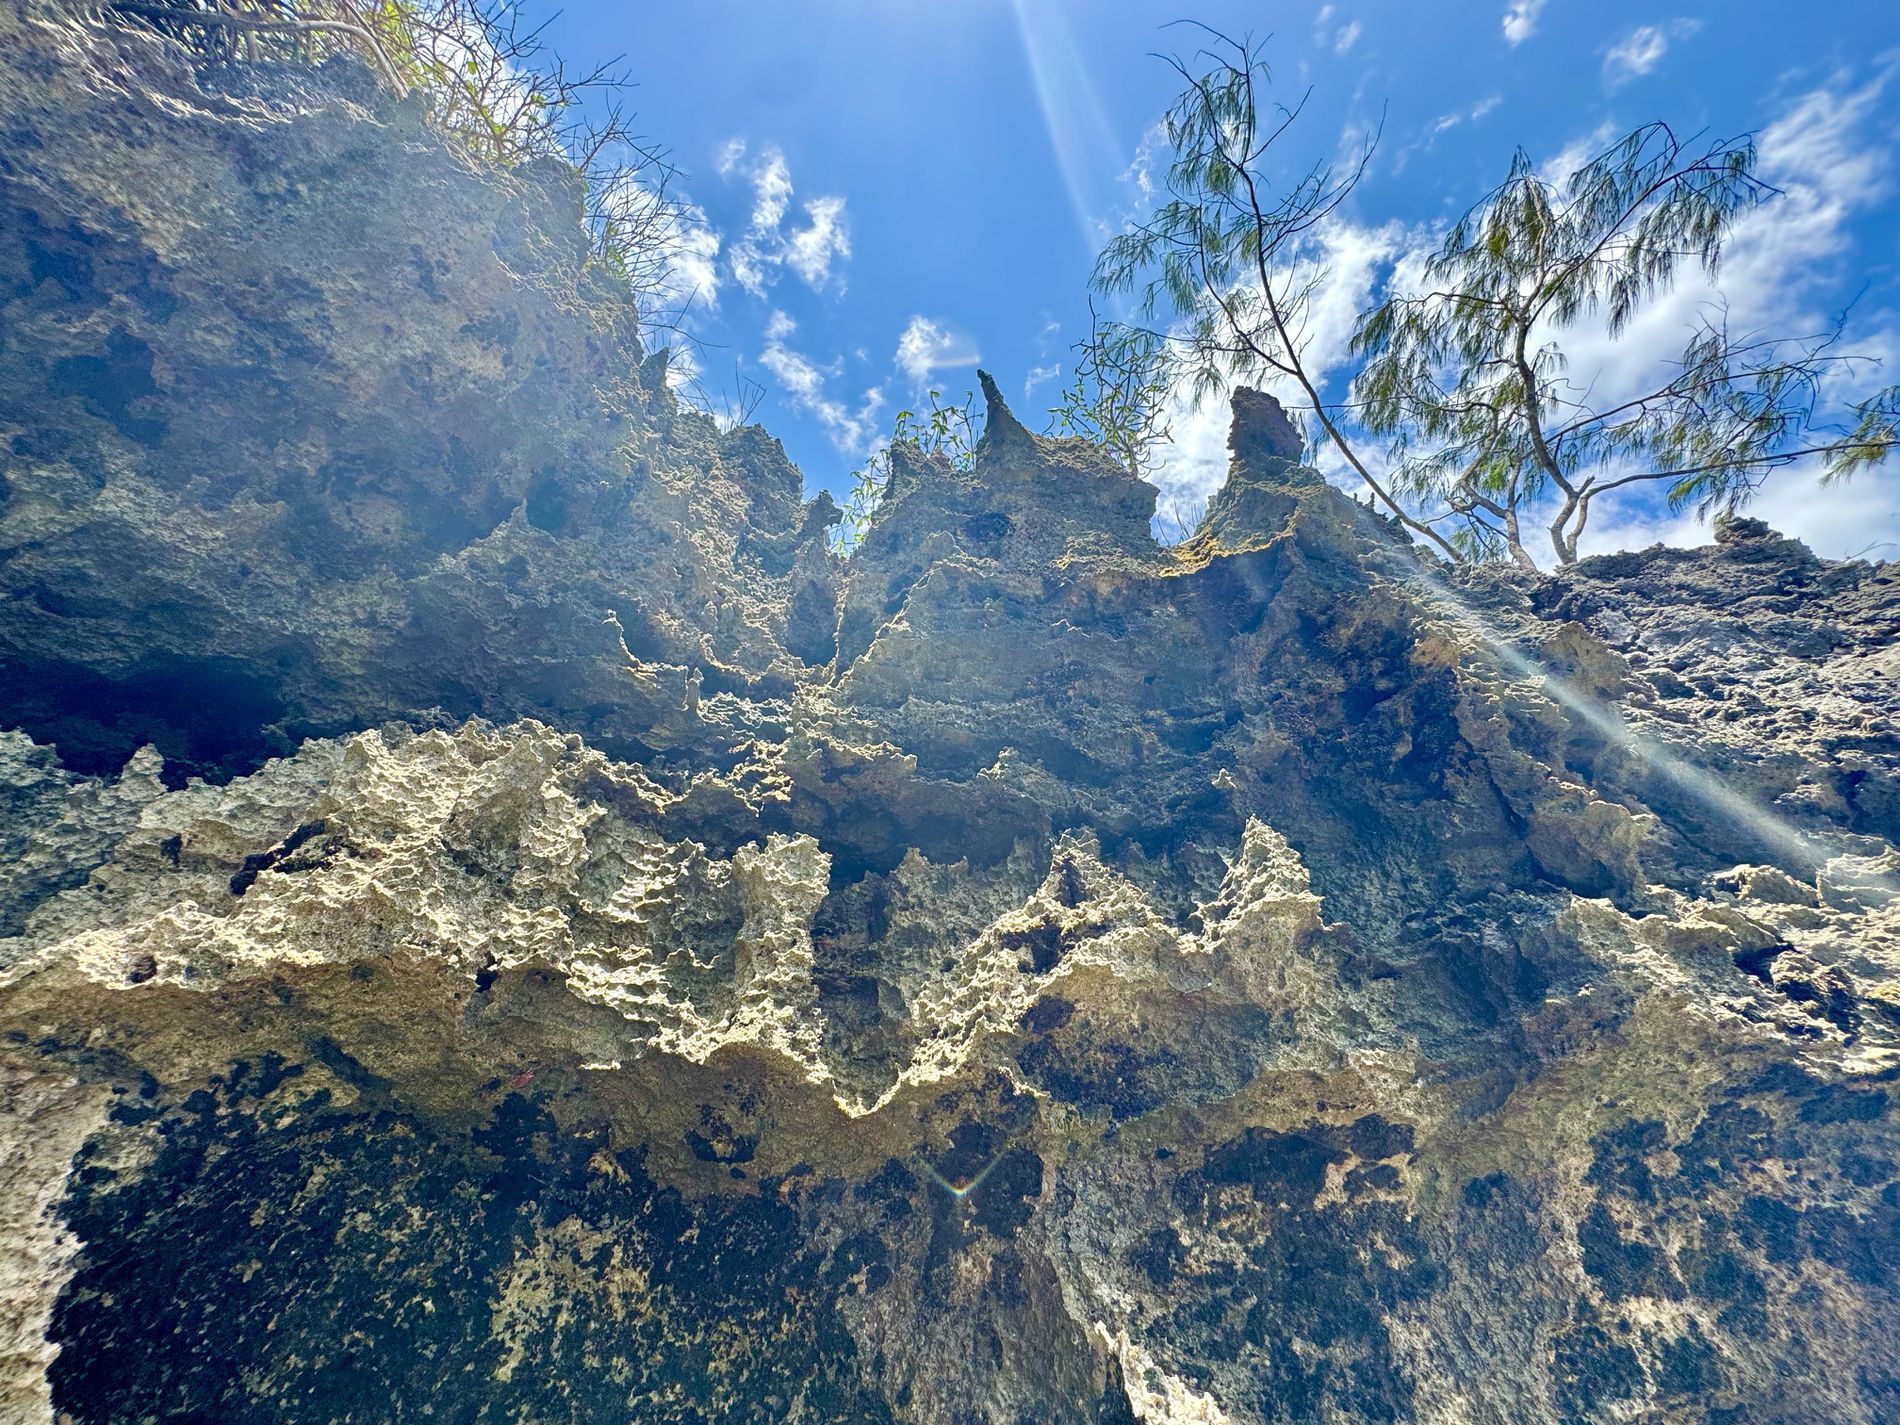
mountain and sky
the image shows a mountain with alot of engrooves, on it's top there's small tree and bushes and small plants, seems drained, upon them there's the sky with it's white clouds.
closeup low angle shot for a mountain tip or cliff,  with alot of engrooves, on it's top there's small tree and bushes and small plants, seems drained, upon them there's the sky with it's white clouds, mood is calm and exploring, atmosphere is natural rough and rugged, lighting is bright from the sunlight, color palette consists of blue, white, beige, black.
Labels: Rock, Landscape, Nature, Outdoors, Scenery, Plant, Vegetation, Land, Wilderness, Sky, Cloud, Tree, Woodland, Mountain, Mountain Range, Peak, Sea, Water, Person, Weather, Sunlight, Slope, Cliff, Cumulus, Grove, Rainforest, Sea Waves, Coast, Shoreline, Jungle
Camera: Apple iPhone 15 Pro Max
Lens: iPhone 15 Pro Max back triple camera 2.22mm f/2.2
Aperture: F2.2
Exposure: 1/569 sec
ISO: 40
Focal length: 2.2 mm